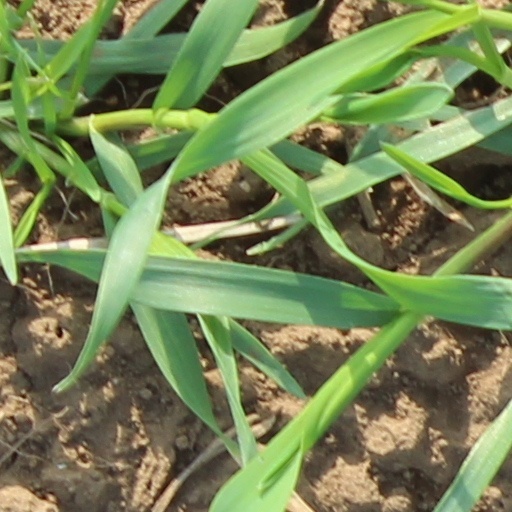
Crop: wheat